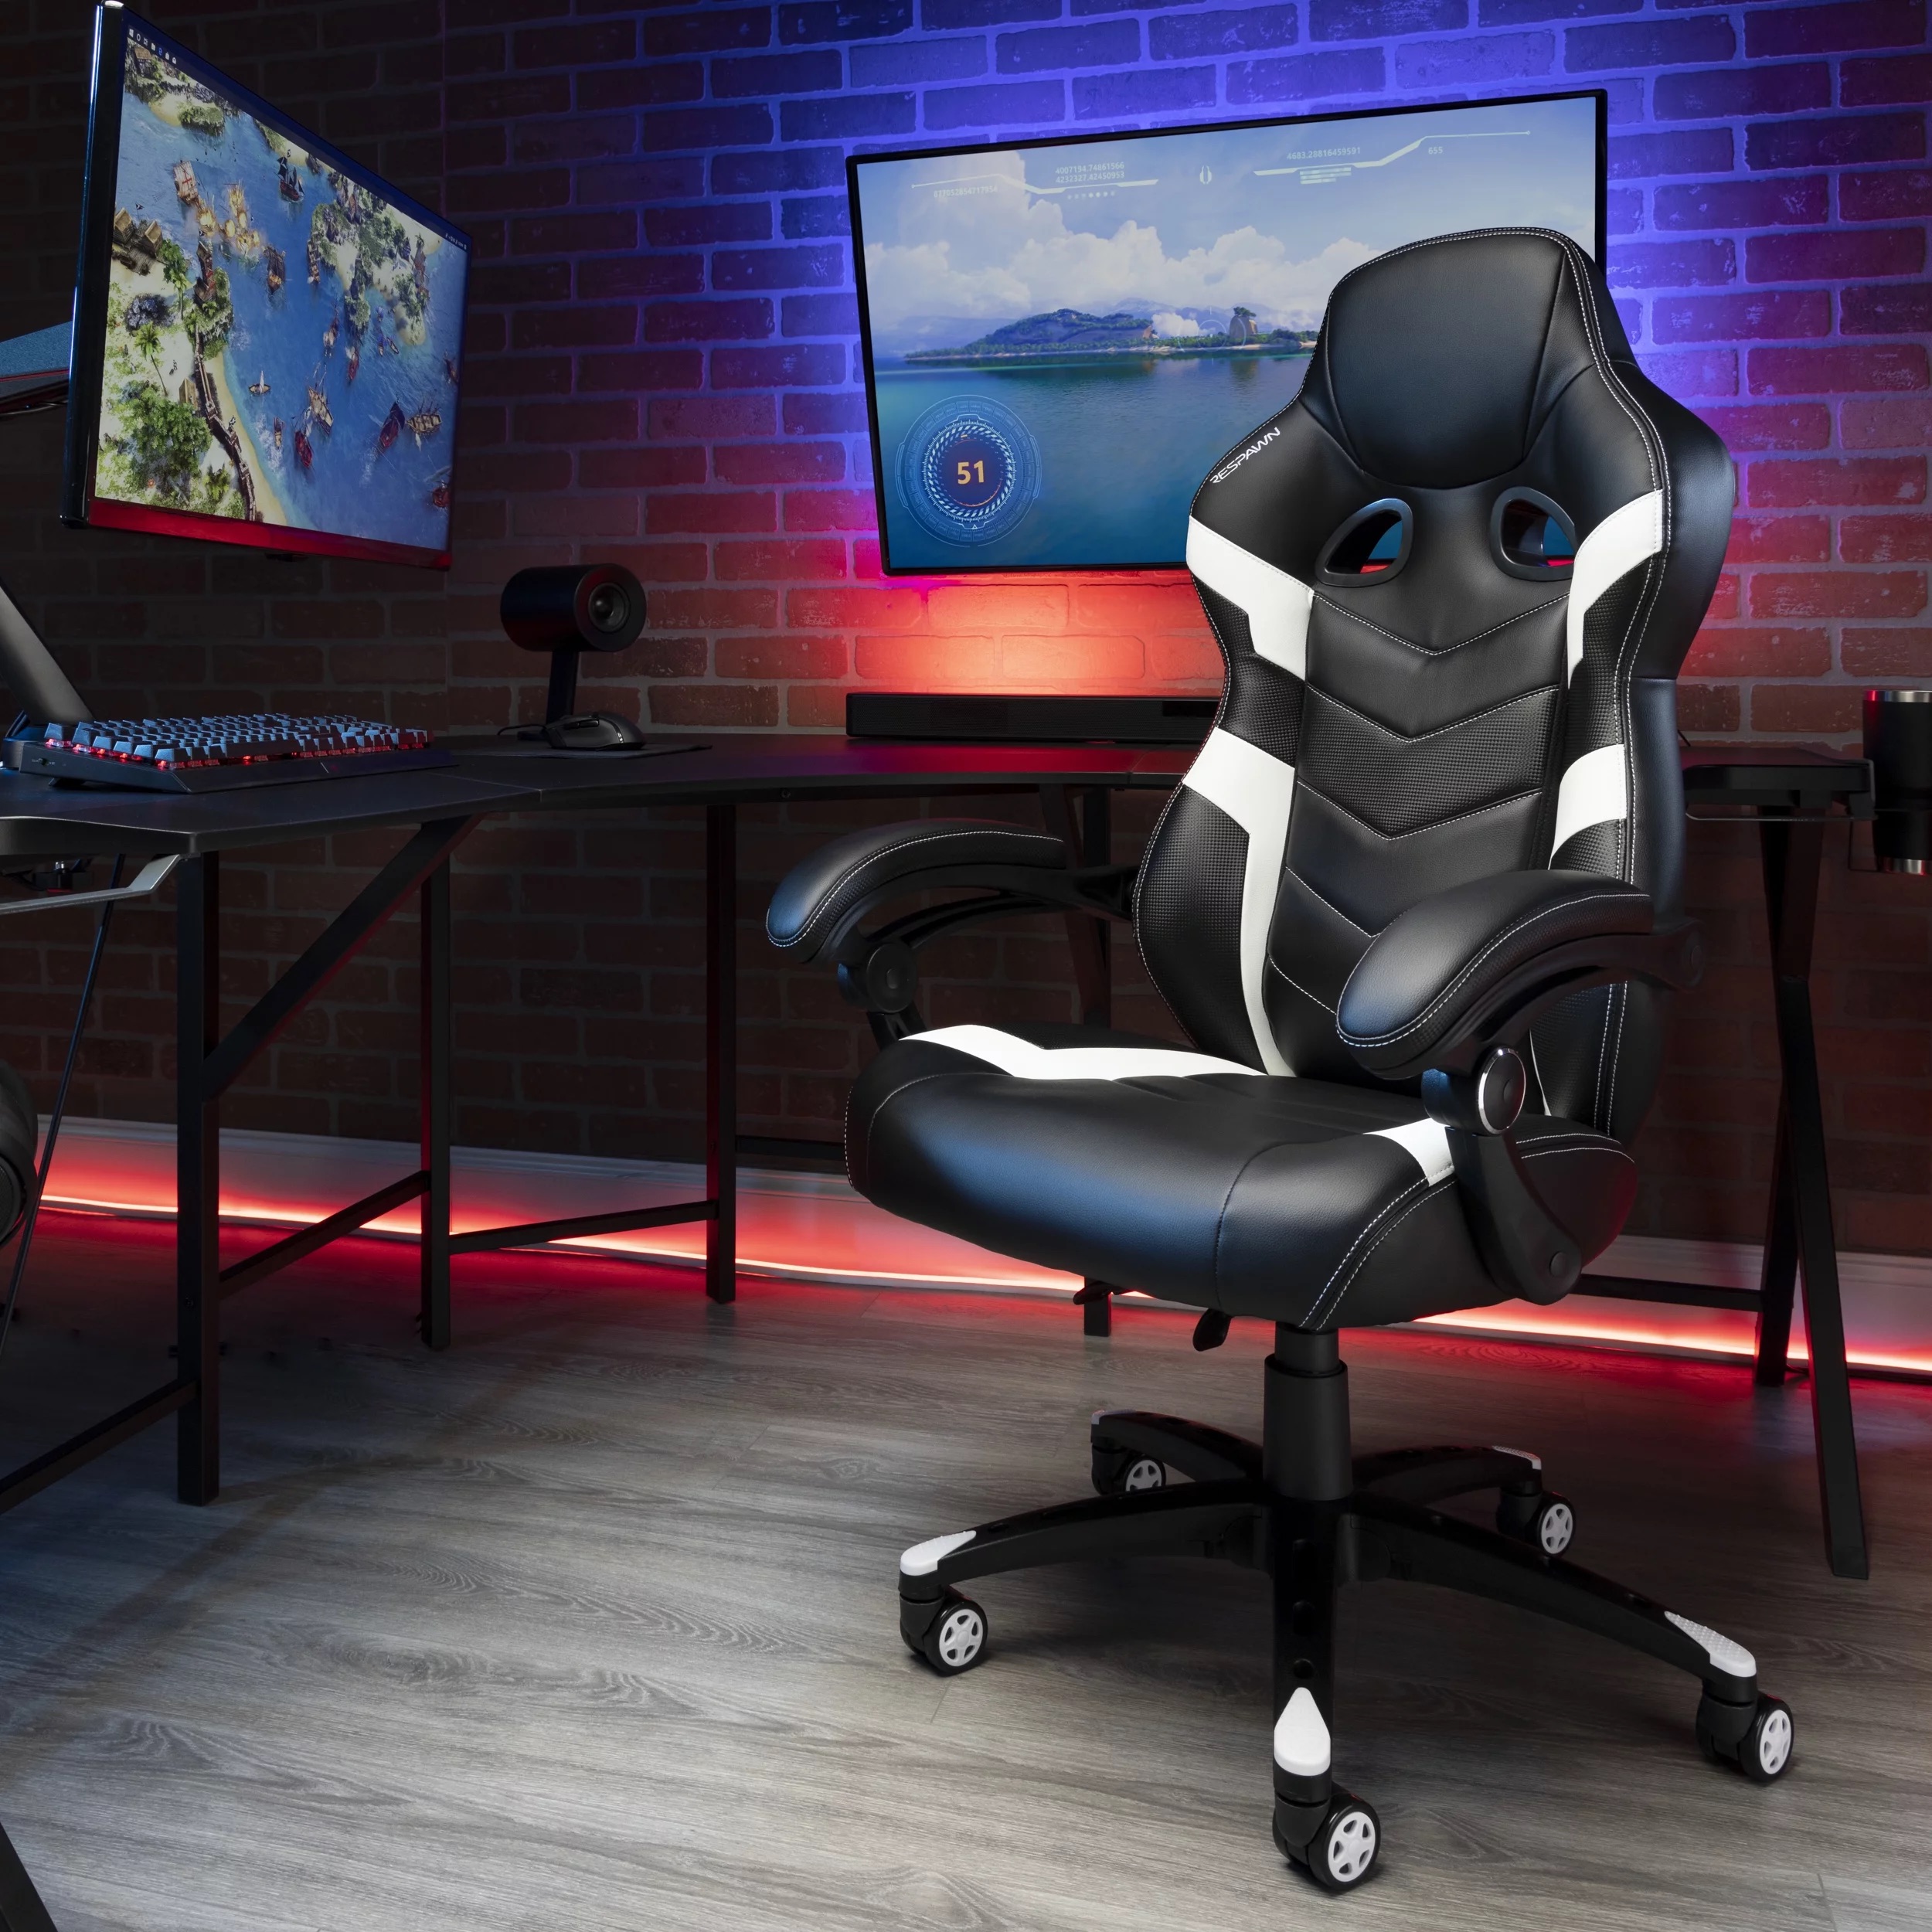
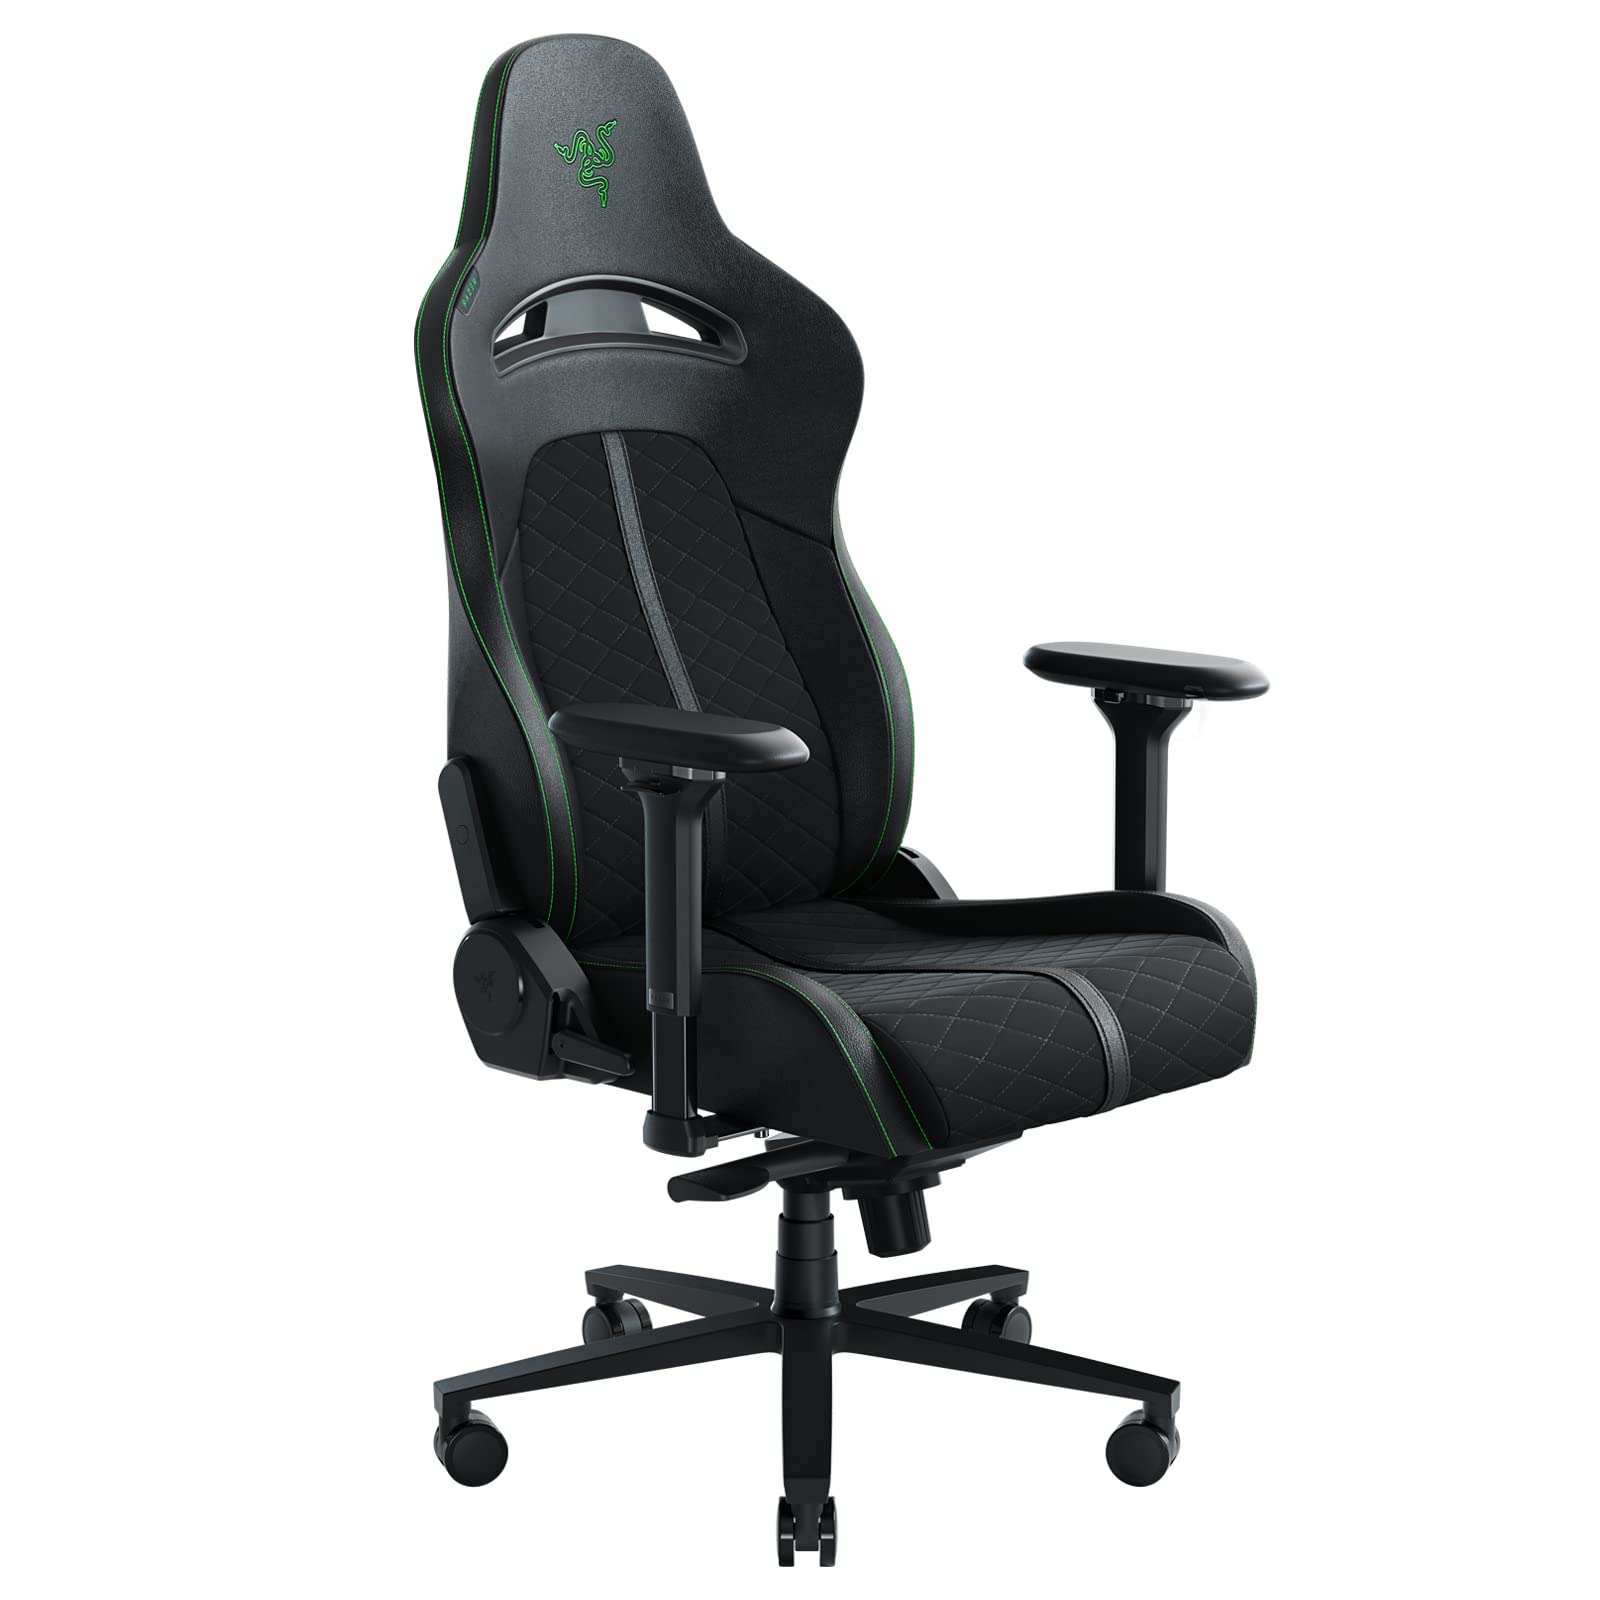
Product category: items_chair
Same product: no